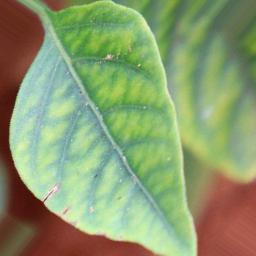
Label: nutritional